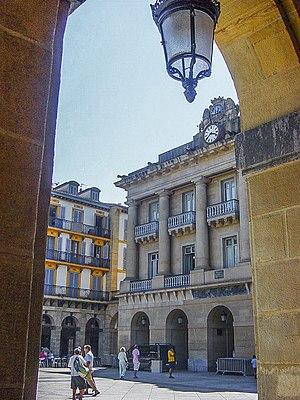
Saint-Sébastien, officiellement Donostia en basque et San Sebastián en espagnol, est une ville du Nord de l'Espagne, capitale de la province du Guipuscoa, dans la Communauté autonome basque. Elle est le siège du diocèse de Saint-Sébastien et de la province maritime de Saint-Sébastien.